North Dakota Fighting Hawks men's ice hockey

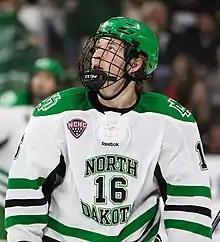
Brock Boeser of the Fighting Hawks in 2016

After Dave Hakstol obtained the head coaching job in Philadelphia, Brad Berry received a promotion to Head Coach on May 18, 2015. In his first year, he managed a decisive 34–6–4 record, building a line known as the CBS line (Caggiula, Boeser, Schmaltz).